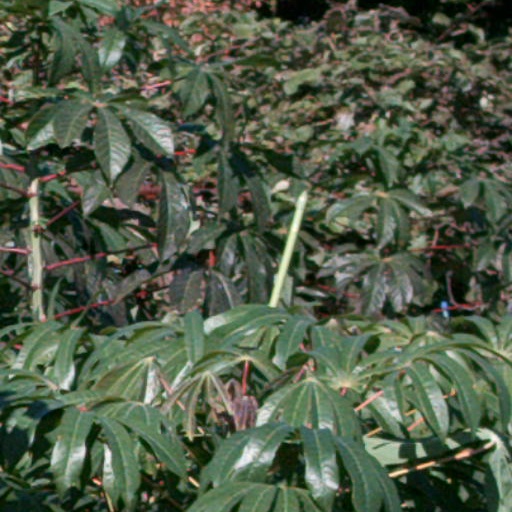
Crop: cassava